Long Depression

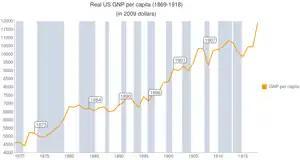
Real gross national product per capita of the United States 1869–1918

In the United States, the Long Depression began with the Panic of 1873. The National Bureau of Economic Research dates the contraction following the panic as lasting from October 1873 to March 1879. At 65 months, it is the longest-lasting contraction identified by the NBER, eclipsing the Great Depression's 43 months of contraction. Figures from Milton Friedman and Anna Schwartz show net national product increased 3 percent per year from 1869 to 1879 and real national product grew at 6.8 percent per year during that time frame. However, since between 1869 and 1879 the population of the United States increased by over 17.5 percent, per capita NNP growth was lower. Following the end of the episode in 1879, the U.S. economy would remain unstable, experiencing recessions for 114 of the 253 months until January 1901.